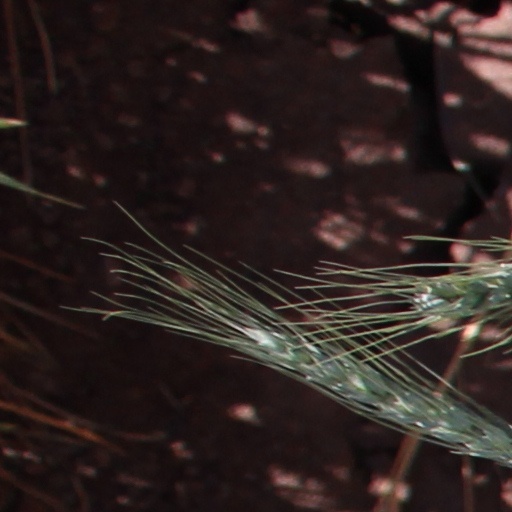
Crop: wheat